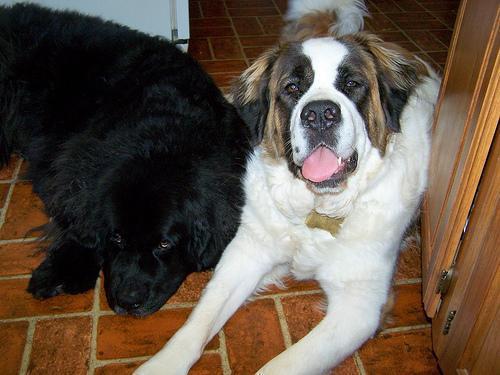
Saint_Bernard